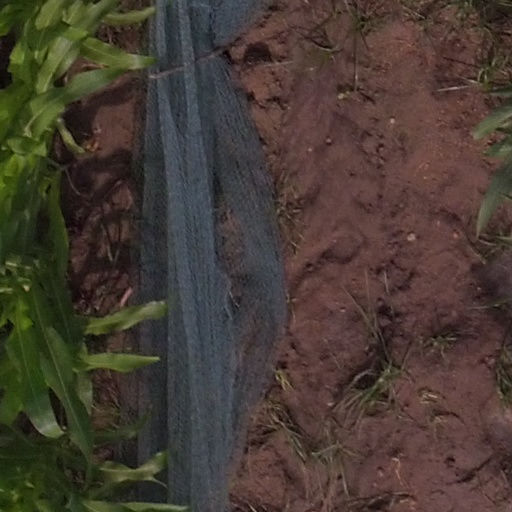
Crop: maize; corn